Capital City Service

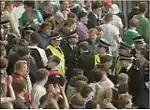
Police presence amongst the CCS during 15 September 1990 Hearts game

After mismanagement during the late 1980s, Hibernian were on the brink of financial ruin in 1990 and in June of that year, Wallace Mercer, the chairman of Edinburgh derby rivals Hearts, proposed a merger of the two clubs. The Hibs fans believed that the proposal was little more than a hostile takeover and they formed the "Hands off Hibs" group to campaign for the continued existence of the club.